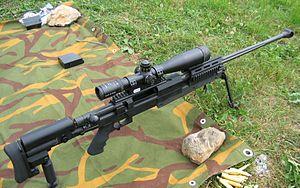
"Le PGM 338, aussi appelé ""Mini-Hécate"" est un fusil de précision fabriqué en Haute-Savoie par la société française PGM Précision. Il tire des munitions supersoniques de .338 Lapua Magnum jusqu’à une distance effective de 1 200 m.
PGM Précision est une entreprise française située à Poisy en Haute-Savoie spécialisée dans le développement et la production de fusils de précision pour un usage militaire et policier.